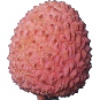
Label: Lychee 1